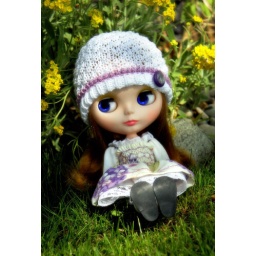
Giselle wears a gorgeous smocked dress by mthbdolls and a hat by Mom (DeeBear).